Samsun Castle

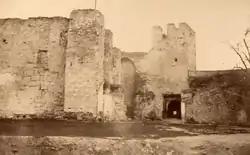
A view of Samsun Castle.

Samsun Castle was a castle in Samsun, Turkey. Built on the seaside in 1092, it was demolished between 1909 and 1918.